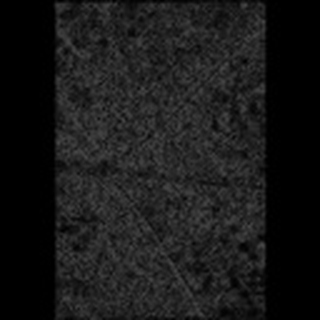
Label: cotton_aphids